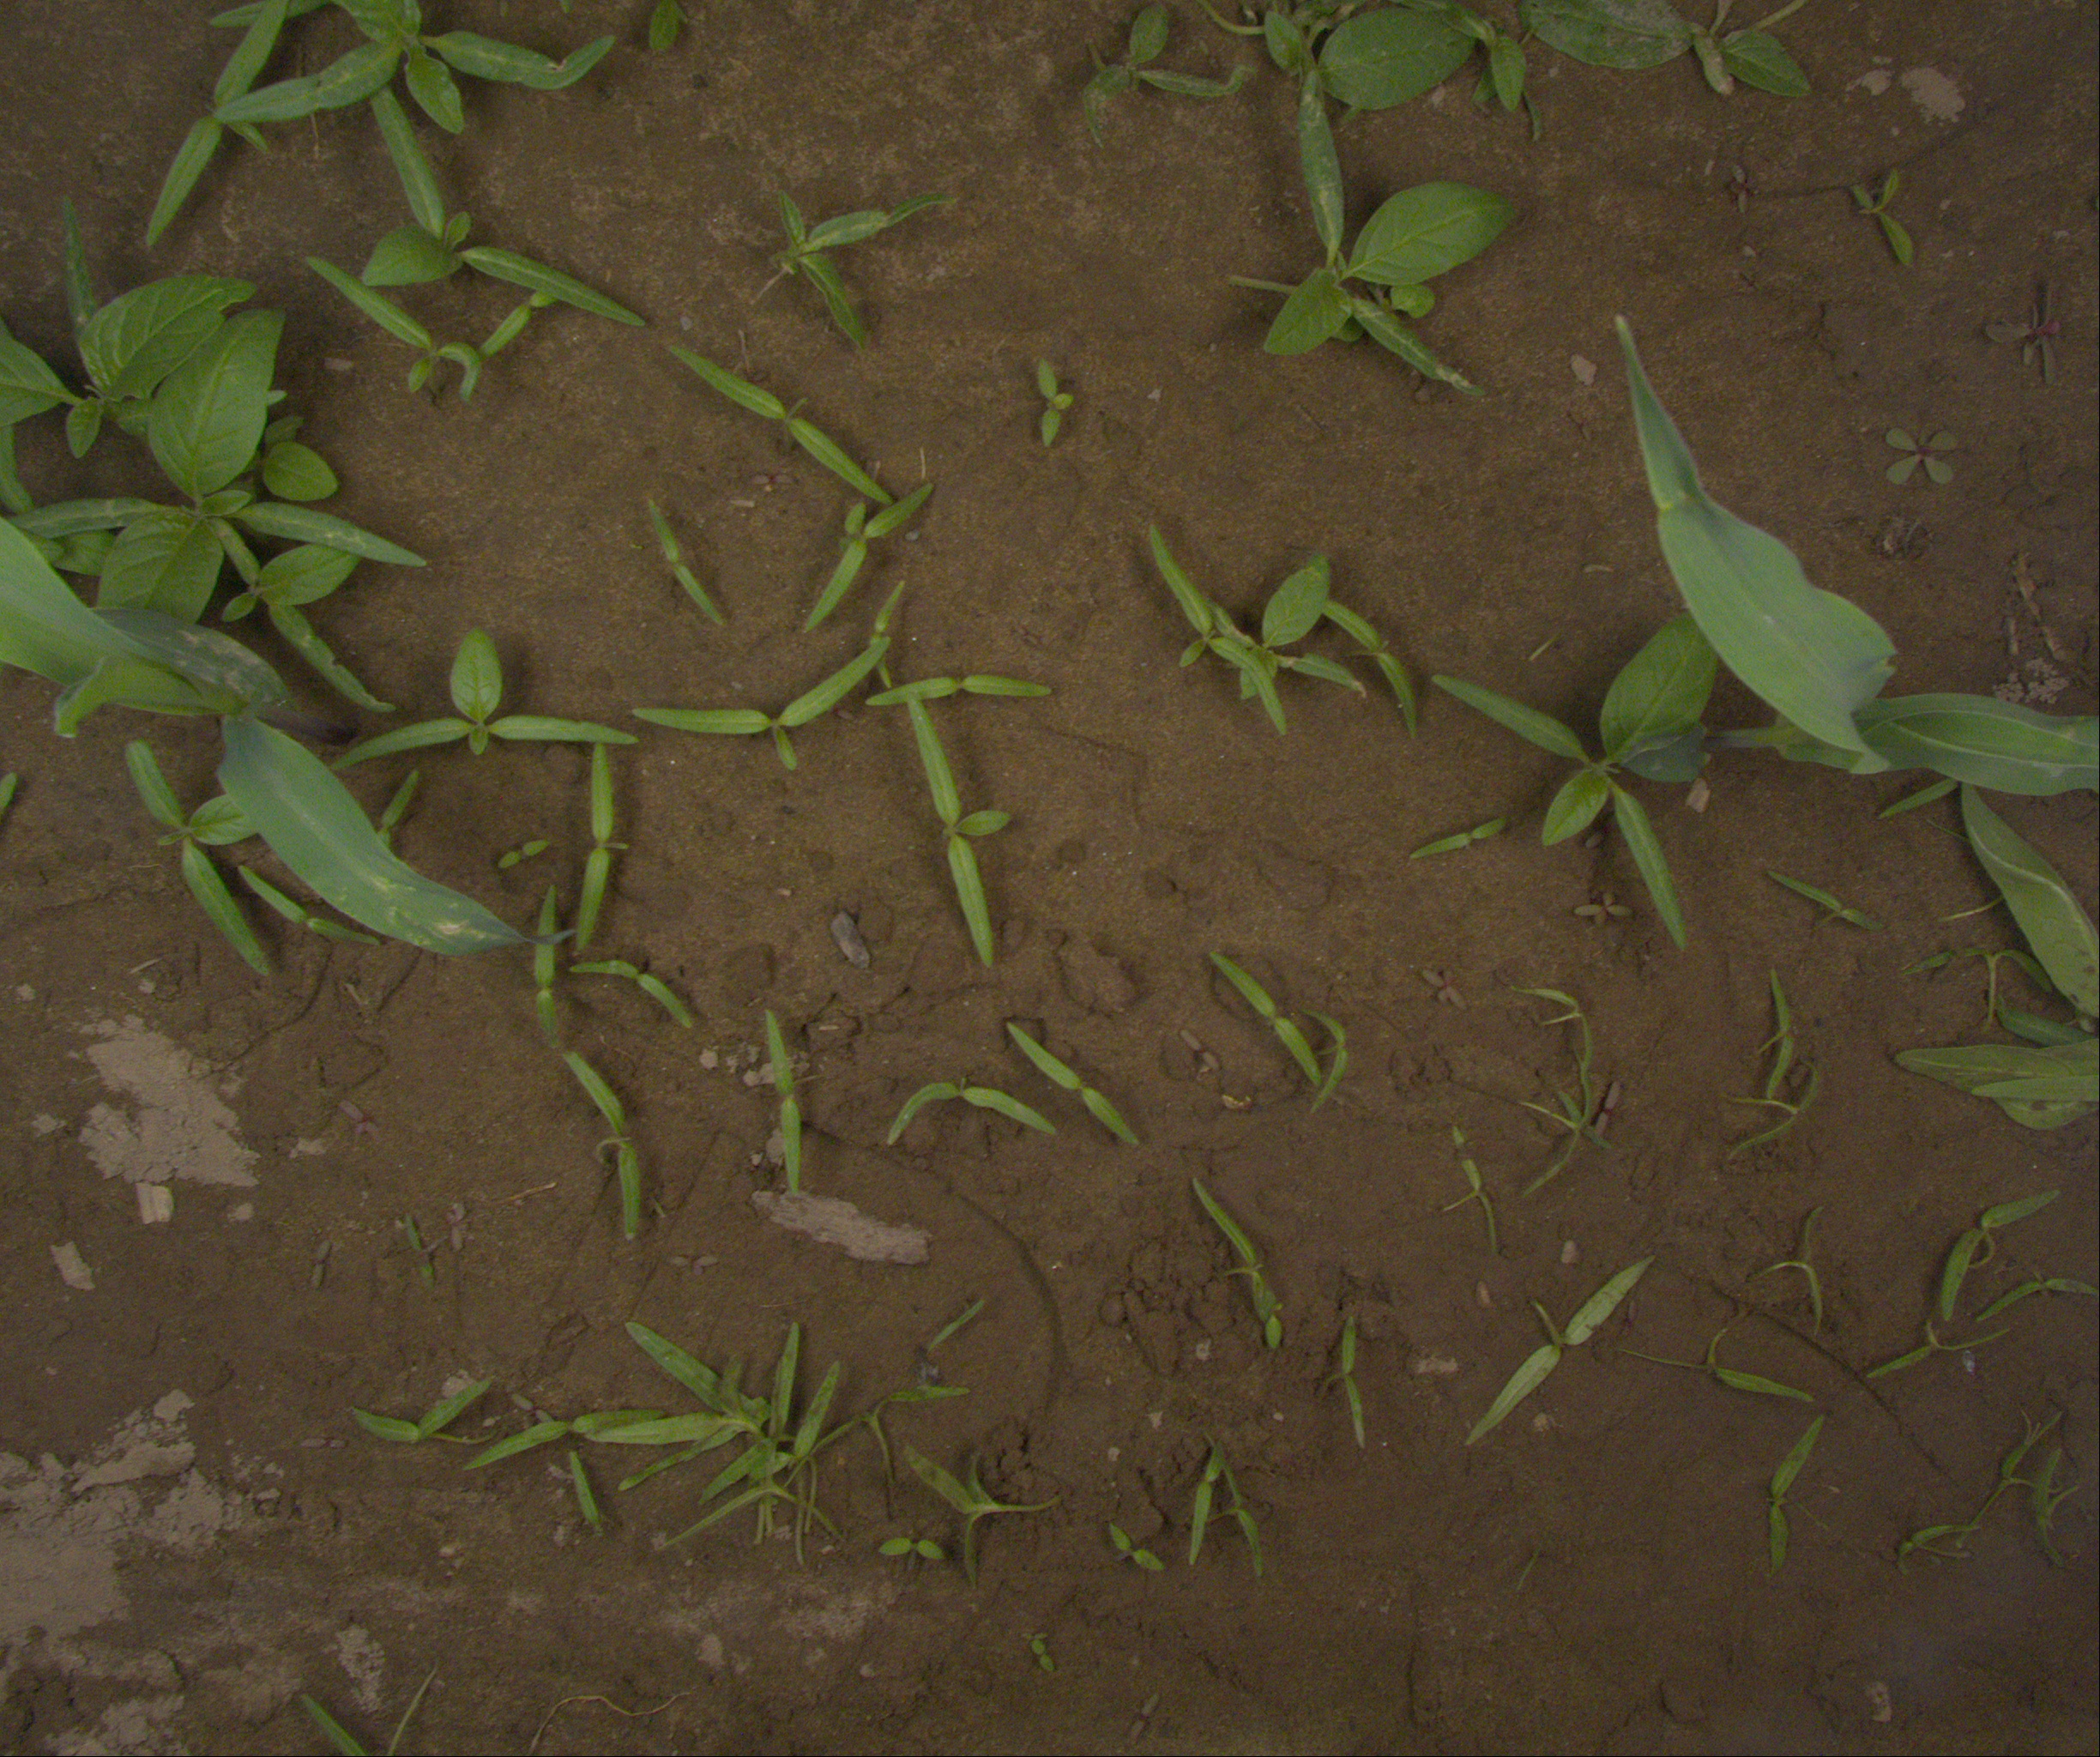
Crop: maize
Objects: maize, maize